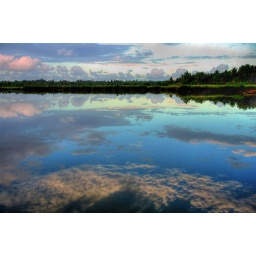
blu sky with it's white clouds swims in DHANDIMAGU KULHI (lake) of Fuvahmulah